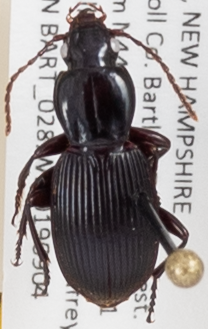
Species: Pterostichus tristis
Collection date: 2019-09-04
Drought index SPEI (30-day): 0.27
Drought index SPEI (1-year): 0.966
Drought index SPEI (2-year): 0.732